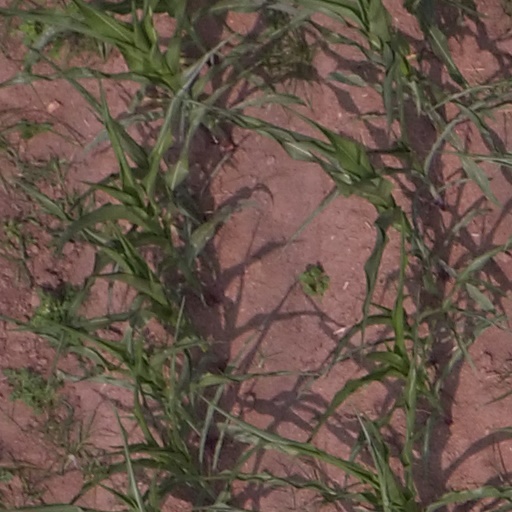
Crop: maize; corn